Montrollet

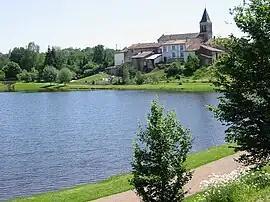
The lake in Montrollet

Montrollet is a commune in the Charente department in southwestern France.